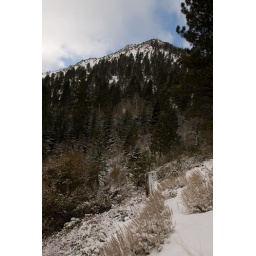
Some mountain and my infamous tree snag in snow